Mary Magdalene (2018 film)

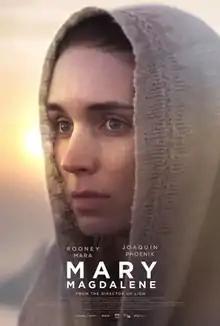
Theatrical release poster

Mary Magdalene is a 2018 biblical drama film about the woman of the same name, written by Helen Edmundson and Philippa Goslett and directed by Garth Davis. It stars Rooney Mara, Joaquin Phoenix, Chiwetel Ejiofor, and Tahar Rahim.